The Boy from Oz

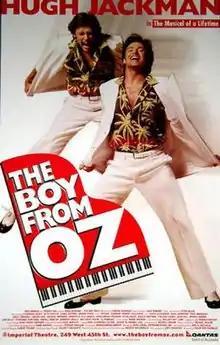
Original Broadway poster

The Boy from Oz is an Australian jukebox musical based on the life of singer and songwriter Peter Allen, featuring songs written by him. The book commissioned for the musical is by Nick Enright, based on Stephen MacLean's 1996 biography of Allen.